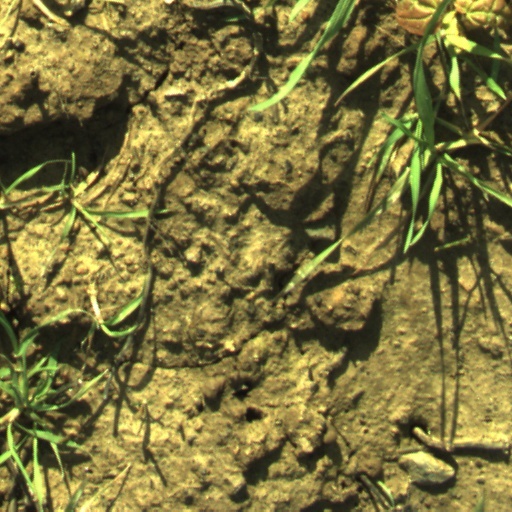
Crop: wheat